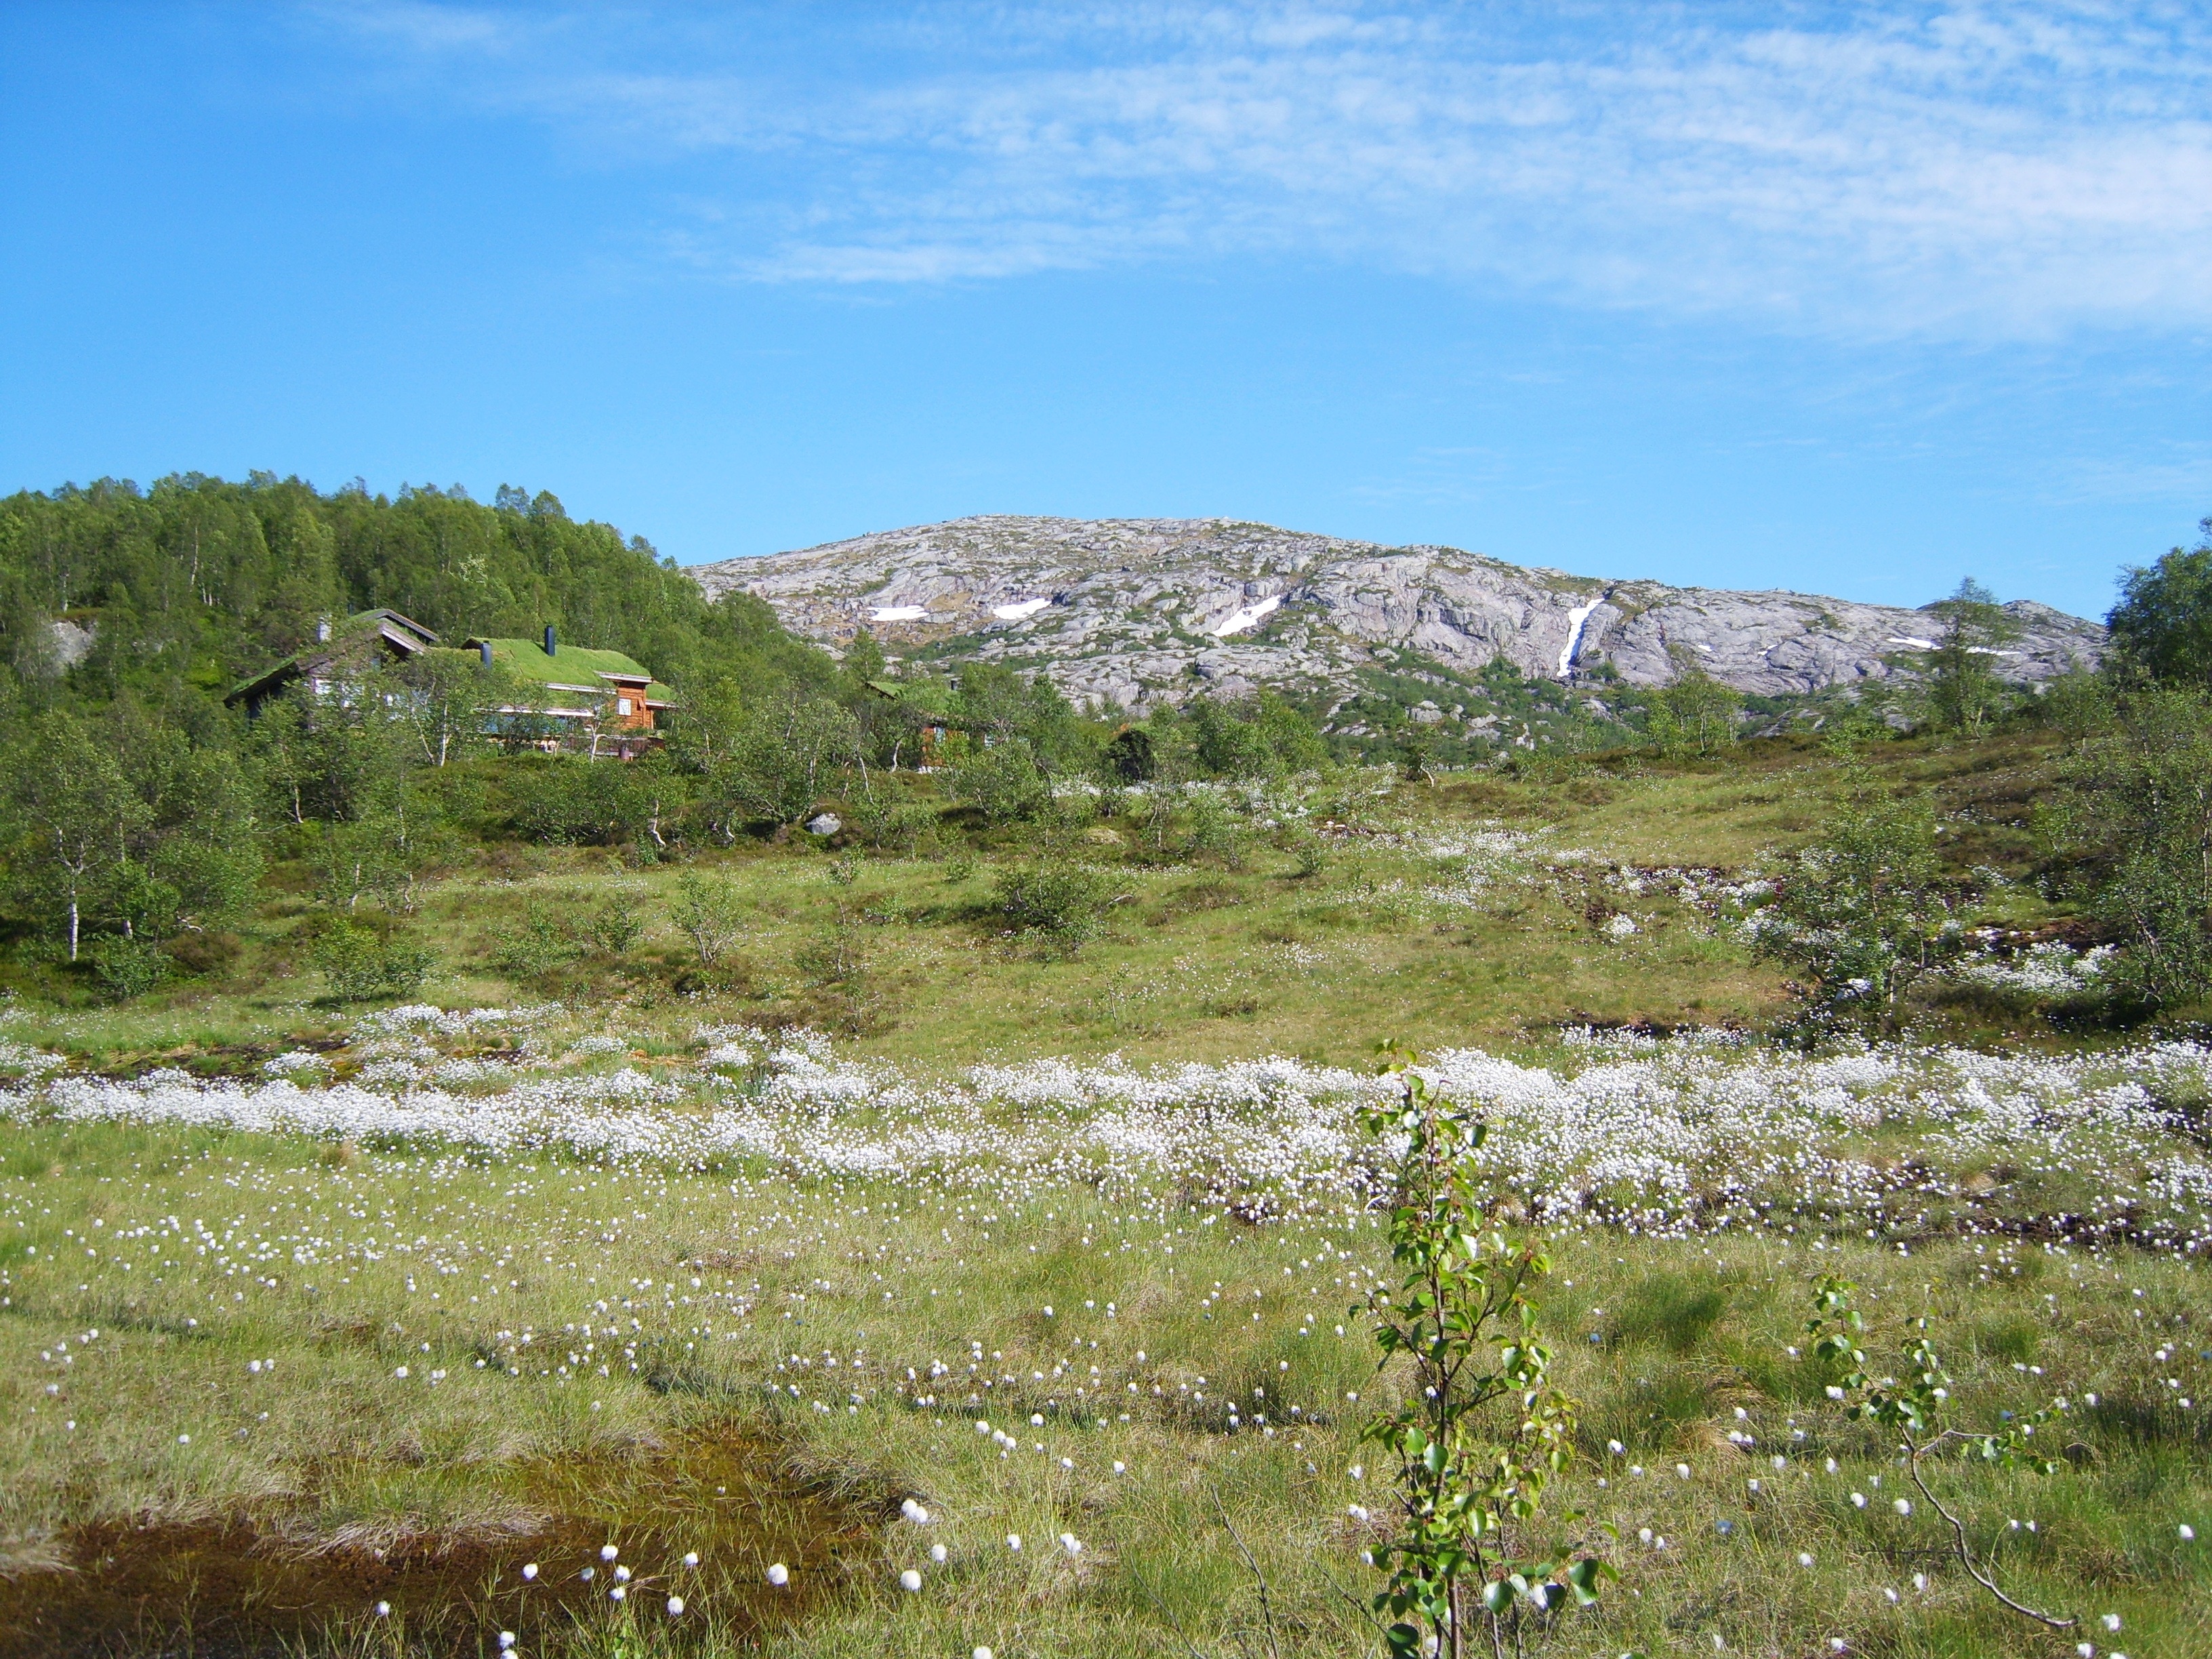
landscape, wilderness, mountain, trail, meadow, hill, lake, mountain range, pasture, highland, ridge, grassland, wetland, bog, plateau, fell, habitat, loch, ecosystem, tundra, rural area, natural environment, geographical feature, mountainous landforms